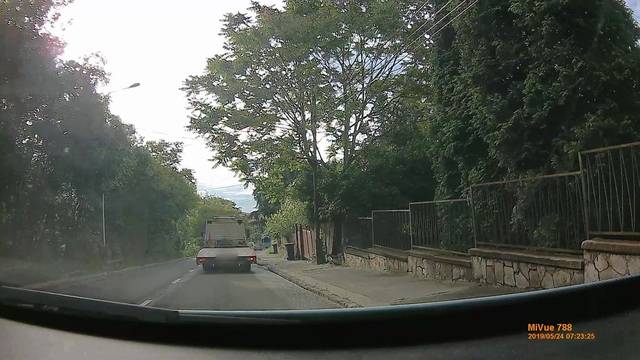
Region: Hungary
Coordinates: 47.531, 19.025